Albert Chichery

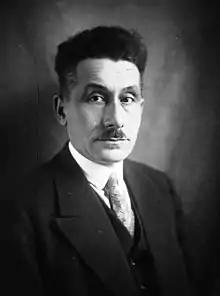
Chichery in 1932

Albert Marc Chichery (12 October 1888 – 15 August 1944) was a French politician who was briefly Minister of Commerce and Industry, then Minister of Agriculture and Food Supply, in June–July 1940.